Bärenplatz

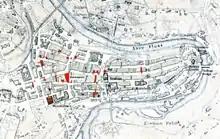
Old City of Bern with Bärenplatz highlighted

The Bärenplatz (Bear Plaza) is a plaza in the Old City of Bern, the medieval city center of Bern, Switzerland. It is part of the Innere Neustadt which was built during the second expansion from 1255 to 1260. It is located north of Bundesplatz, west of Käfigturm and south of Waisenhausplatz. It is part of the UNESCO Cultural World Heritage Site that encompasses the Old City.